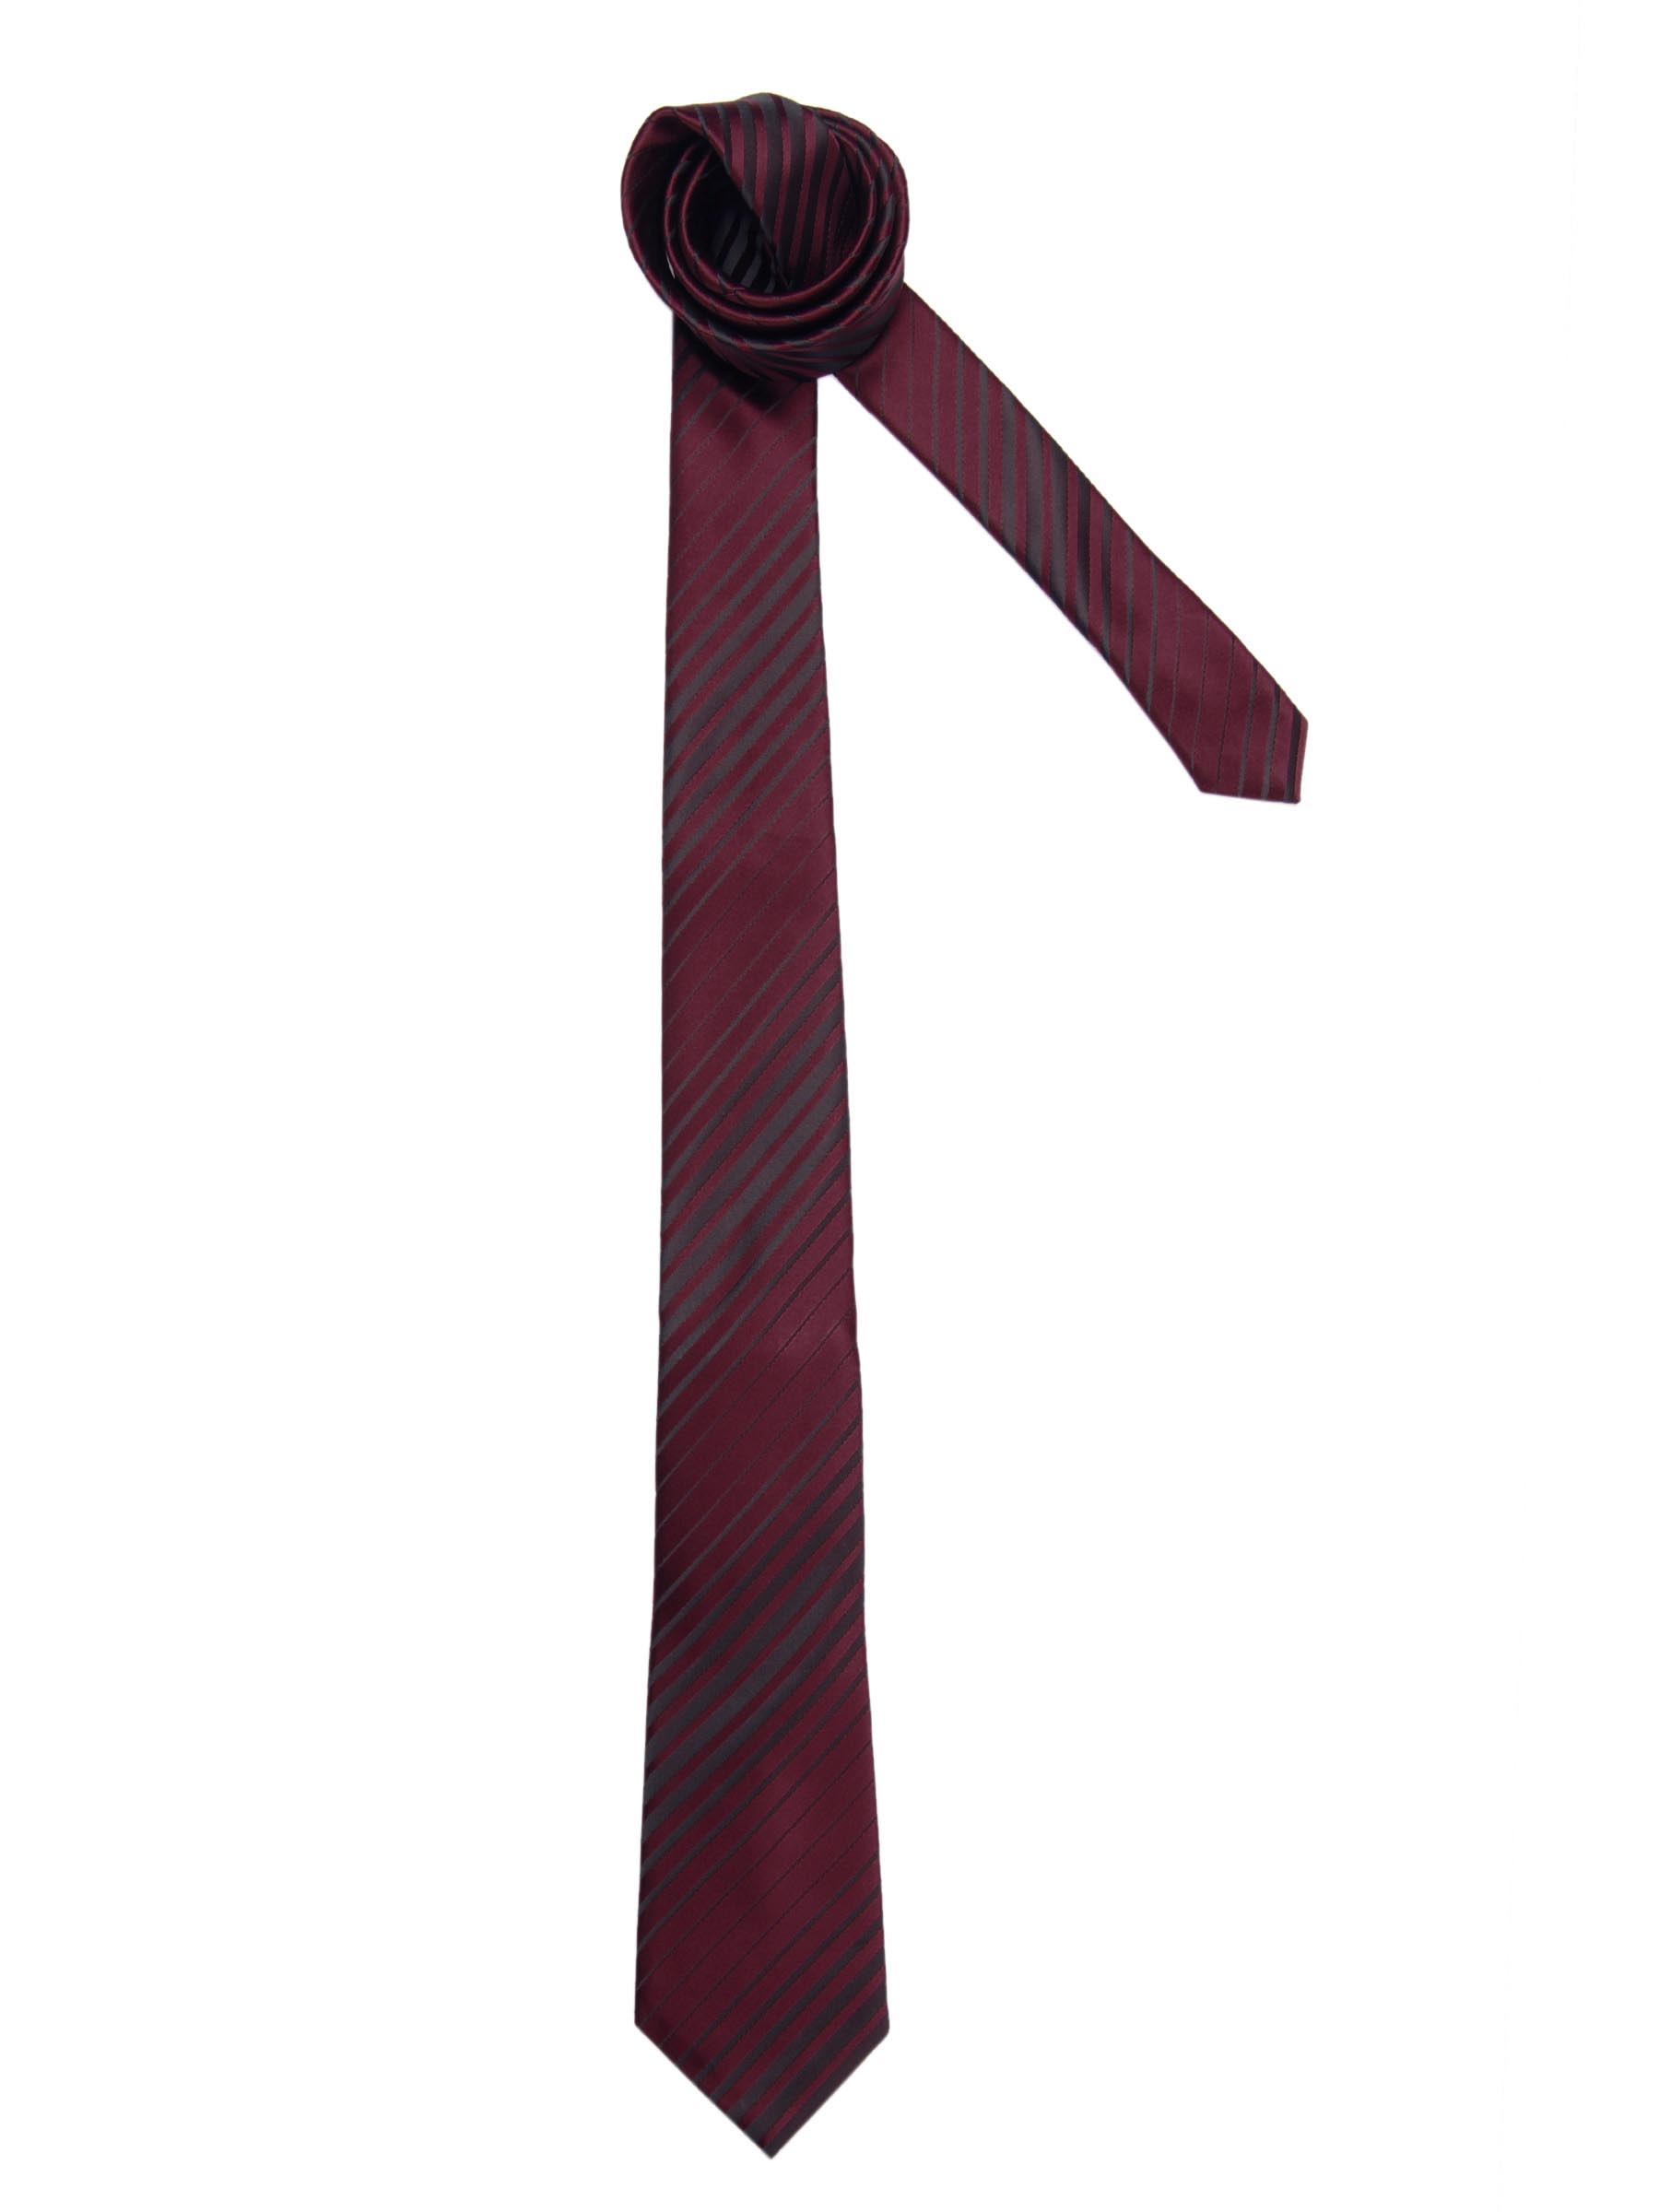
Turtle Men Stripes Burgundy Ties
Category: Accessories / Ties / Ties
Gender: Men
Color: Burgundy
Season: Fall 2011
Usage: Formal